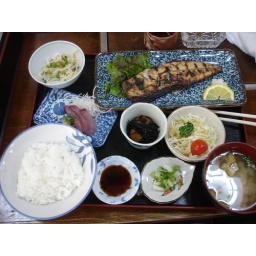
23 best meal in japan in fukoaka fish market